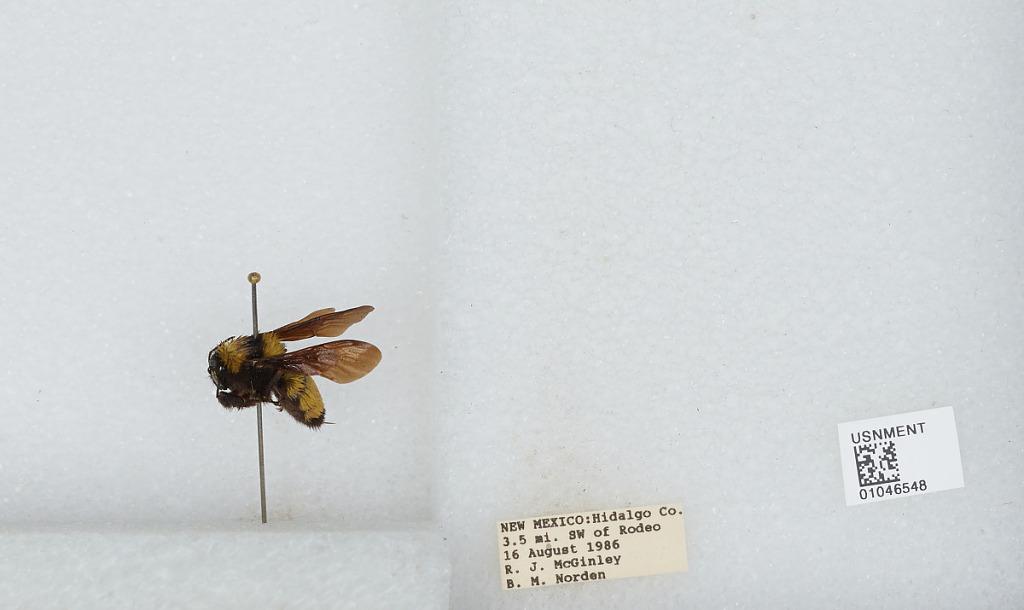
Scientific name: Bombus sp.
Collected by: R. McGinley & B. Norden
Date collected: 1986-8-16
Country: United States
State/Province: New Mexico
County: Hidalgo
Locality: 3.5 miles Southwest of Rodeo
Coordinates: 31.7922, -109.062